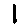
Label: 1